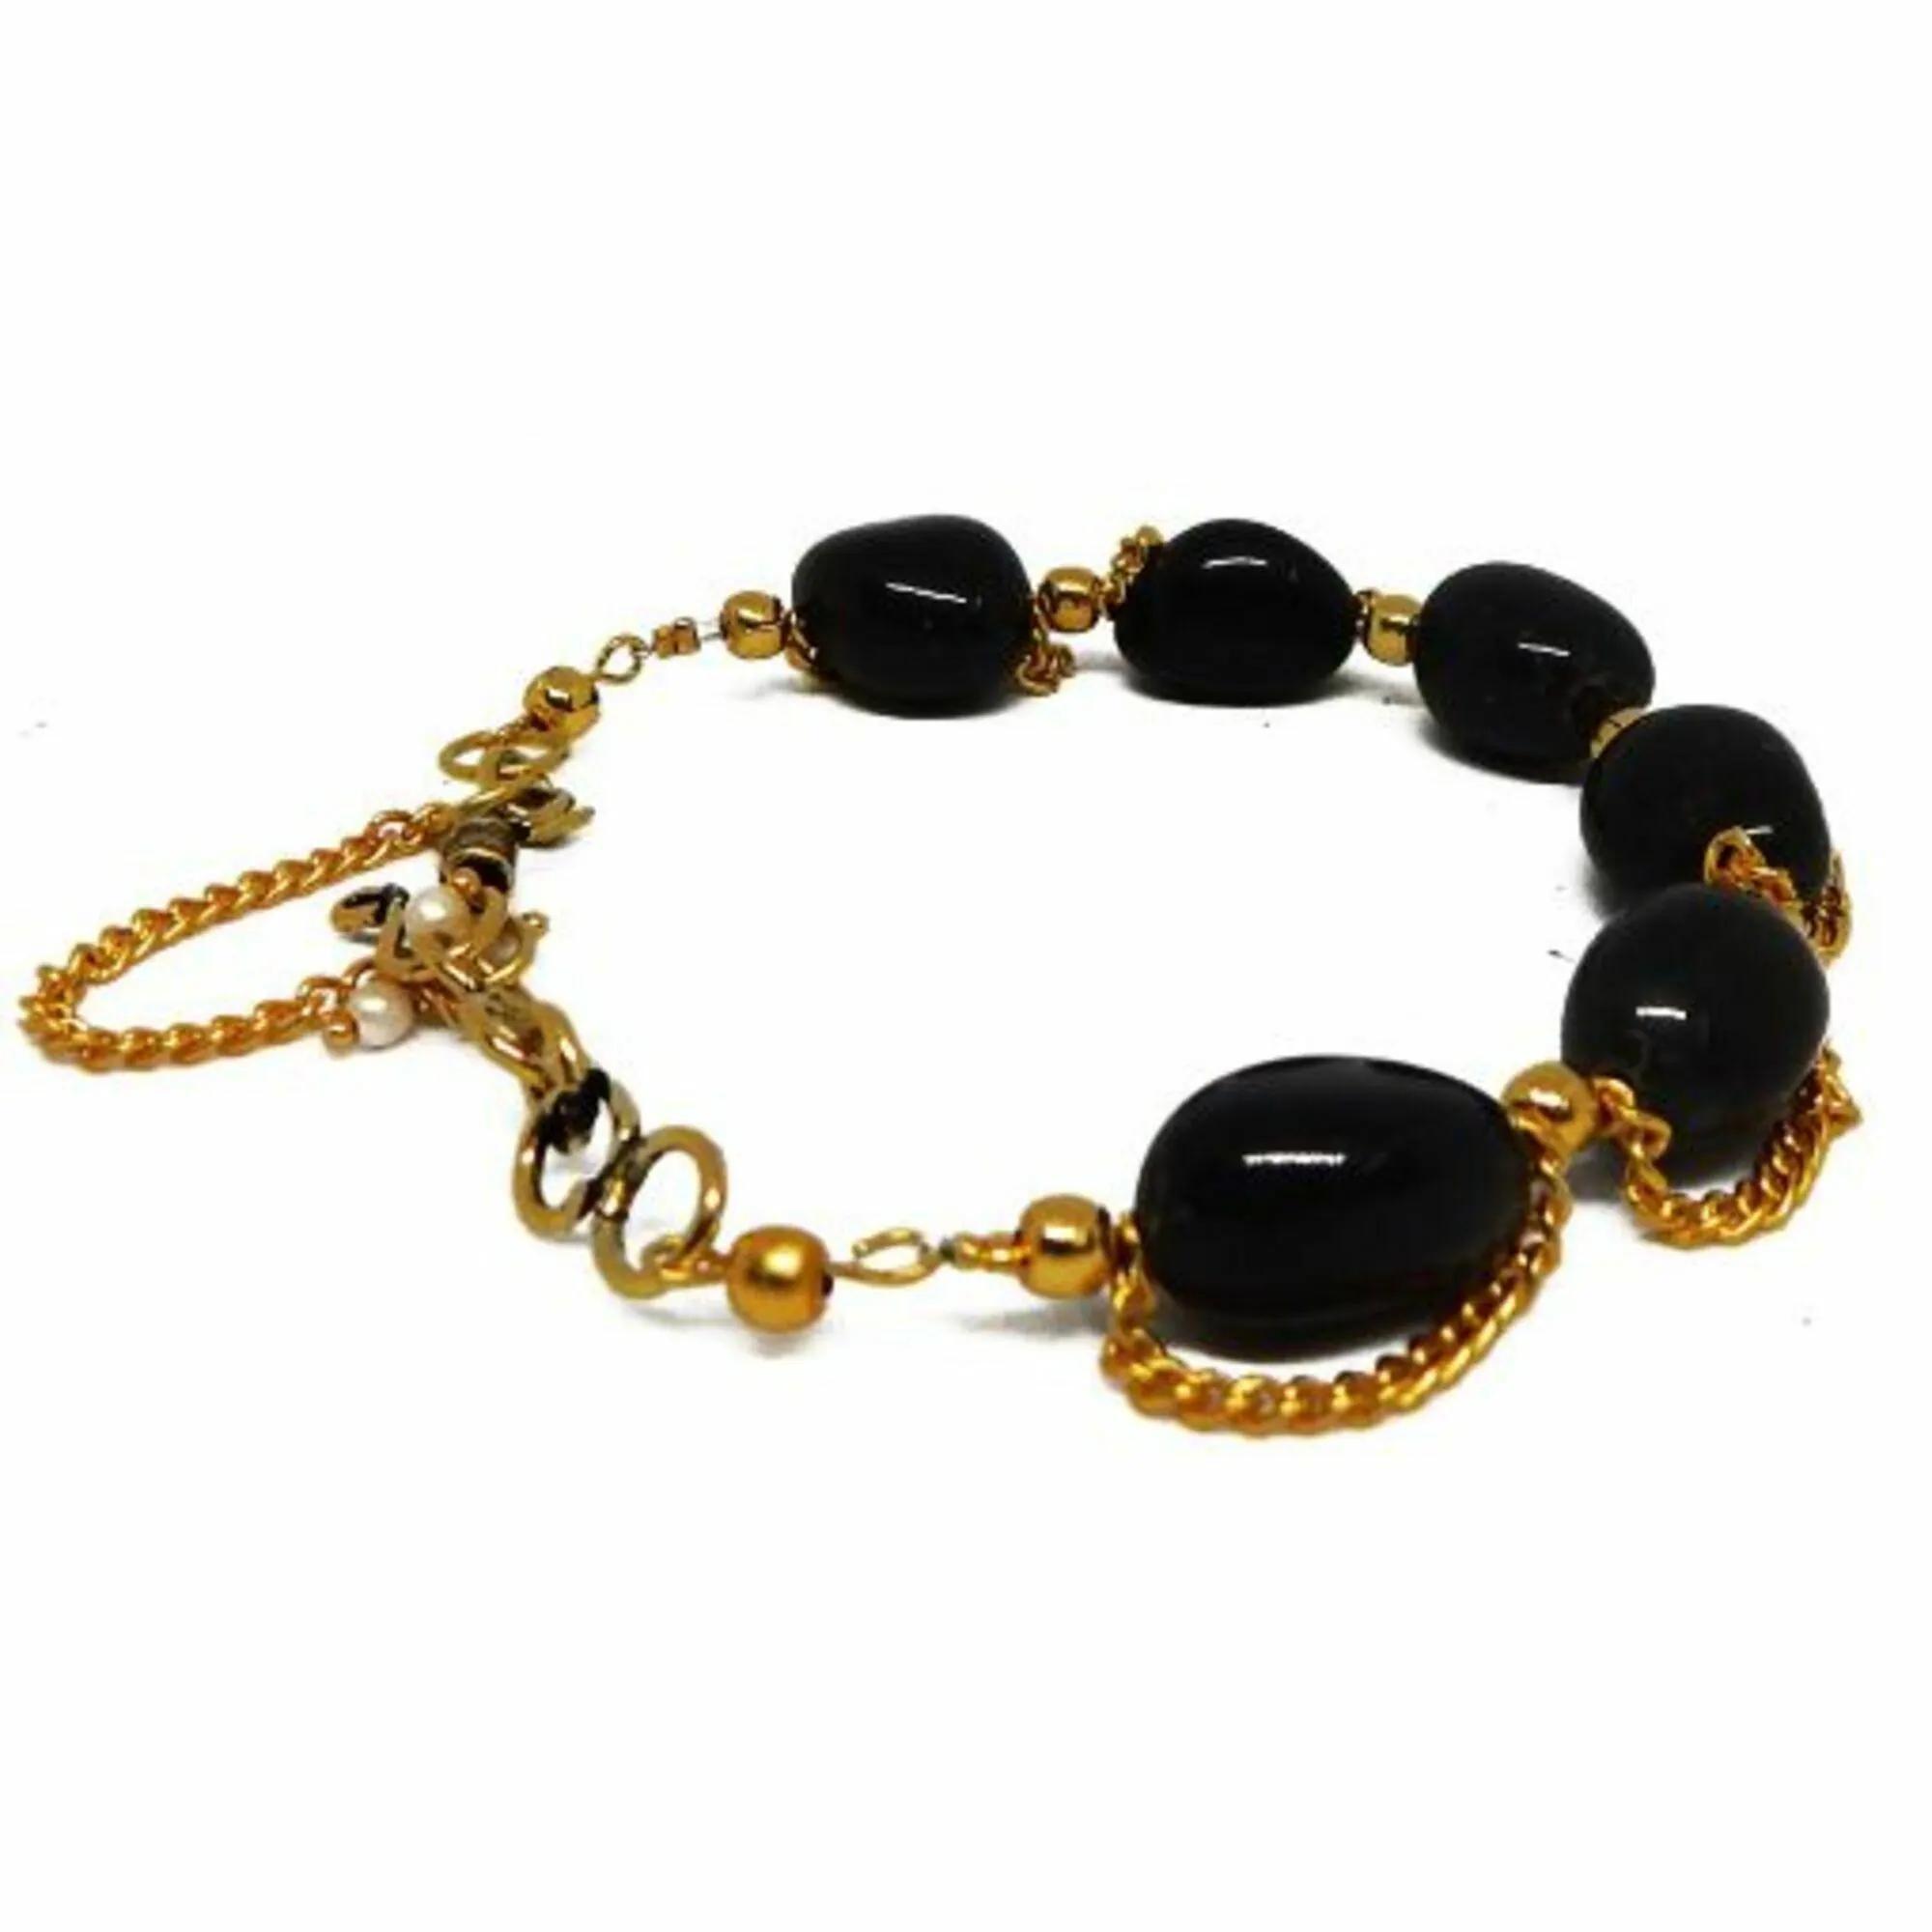
Jaya Vision Enterprises Gemstone Black Agate Tumble for Root Chakra Bracelet
Type: Bracelets
Brand: JAYA VISION ENTERPRISES
Price: Rs. 420
Black Agate Tumble Bracelet for Root ChakraBlack Agate Tumble with Gold Polish Copper metal finding & Chain.This is a grounding & protective stone. It calms nerves and gives inner strength to move on in life.It is good for taking practical decisions in tough situations.Helps in problems of Bones and Joints.